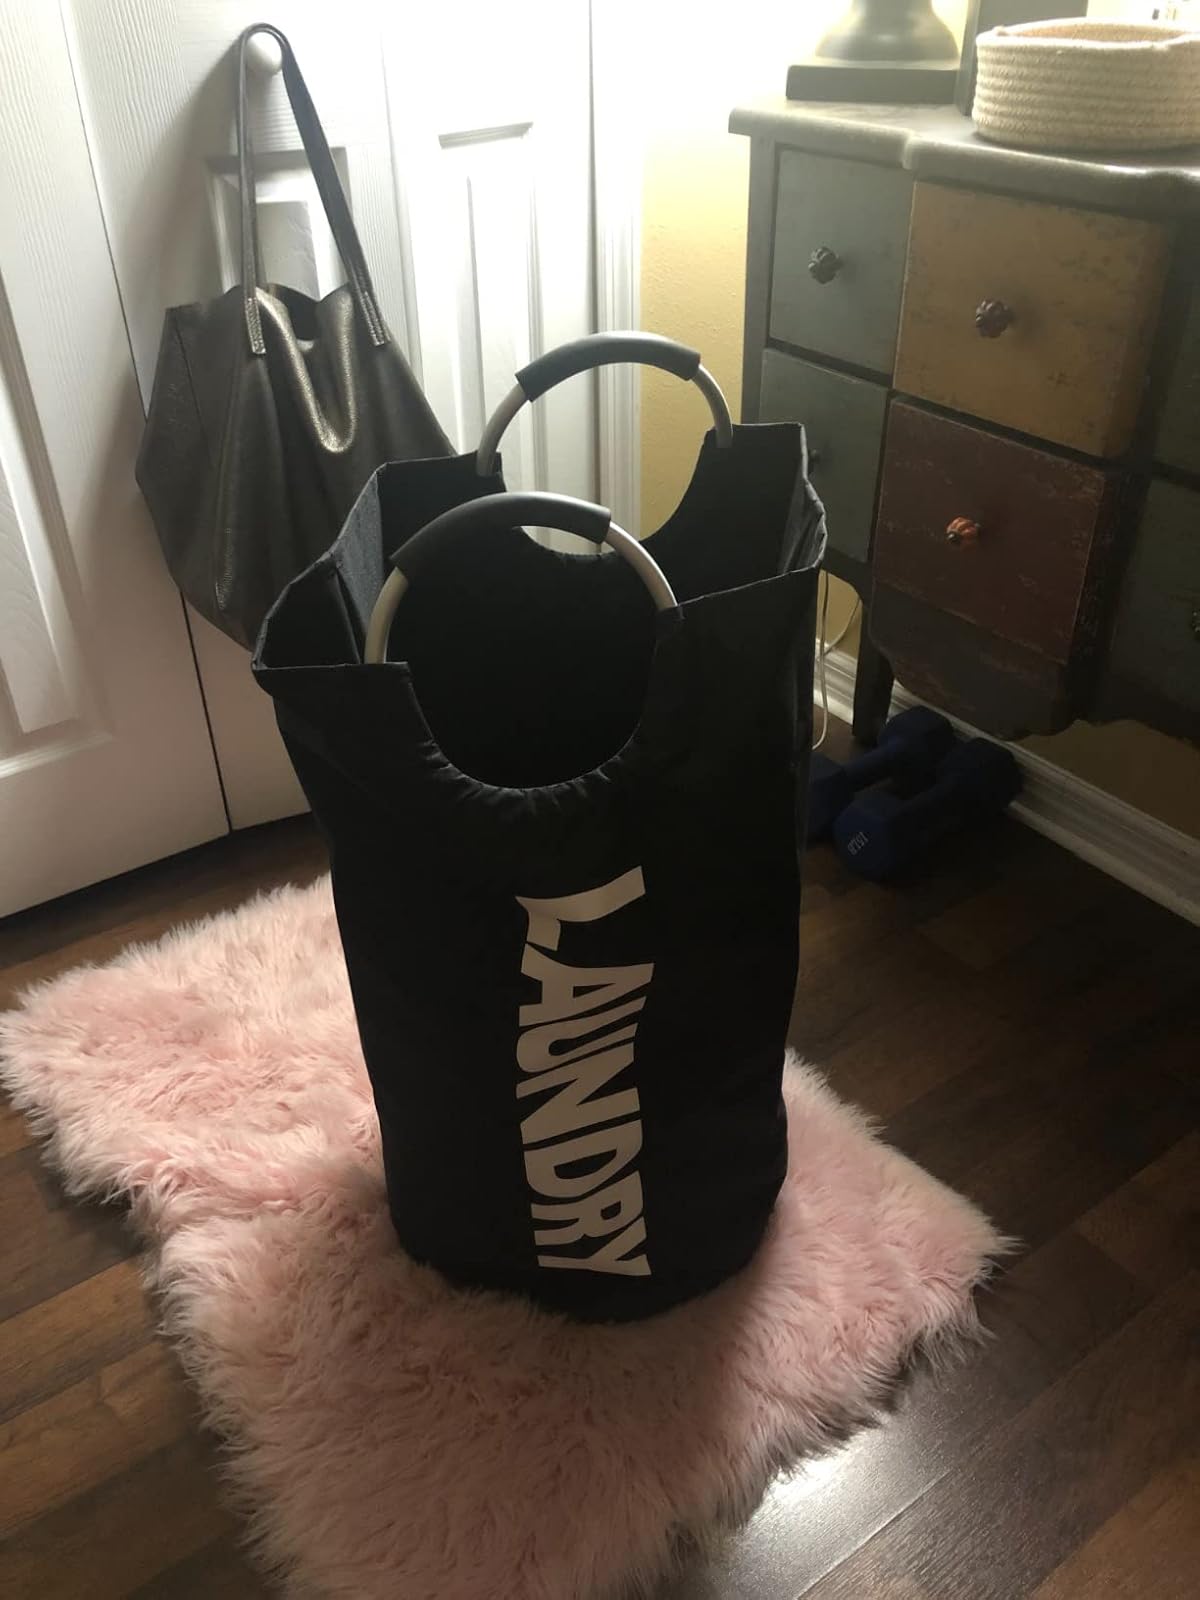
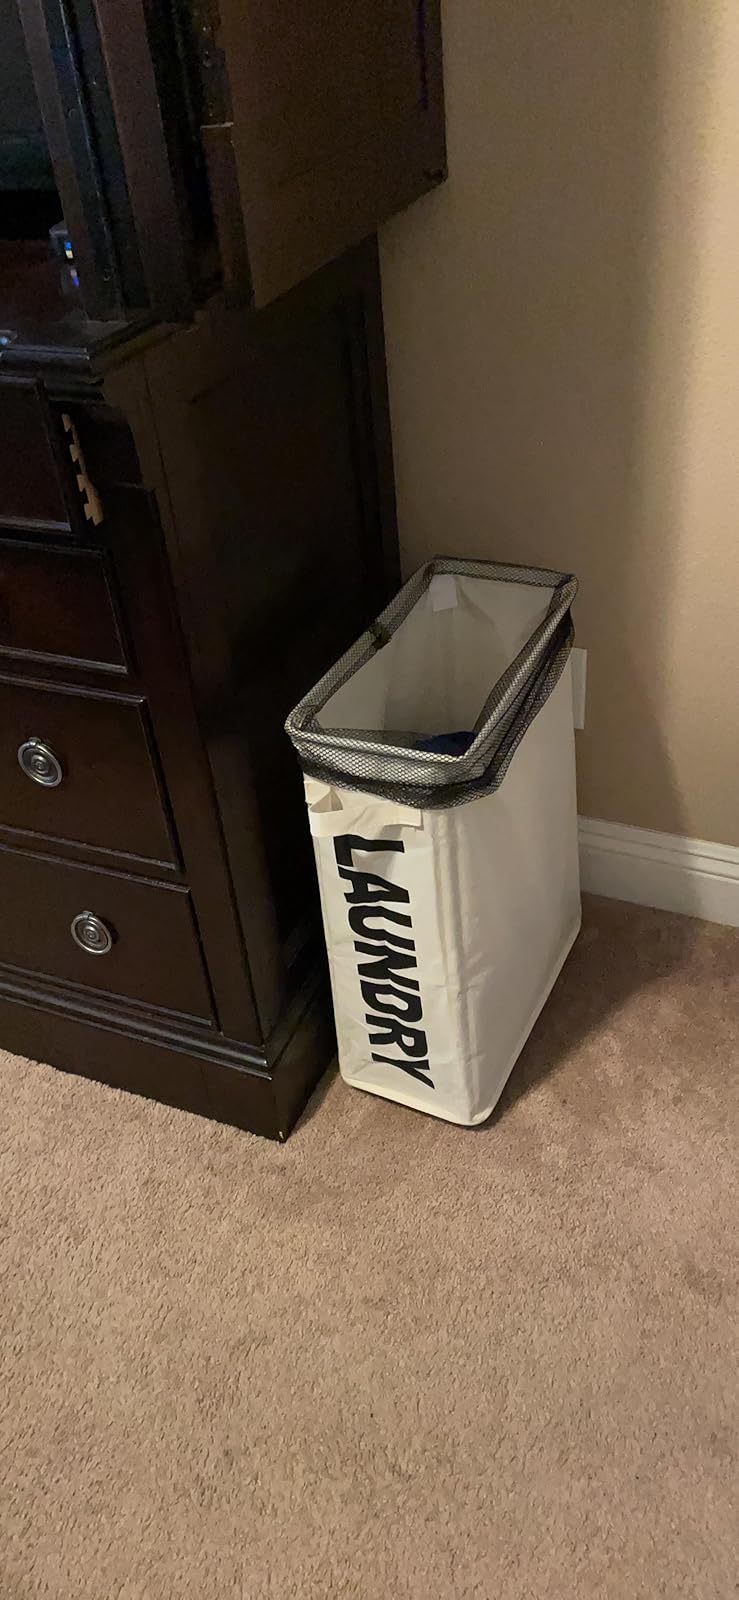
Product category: items_hamper
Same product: no